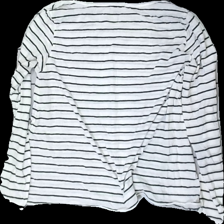
View: back
Type: Top
Category: Ladies
Brand: Not in the list
Brand text on label: Velour
Colors: Black, White
Material: 100% polyester
Pattern: Striped
Cut: Regular, C-collar
Size: M
Season: All
Price range: <50
Recommended usage: Export
Comment: washed out